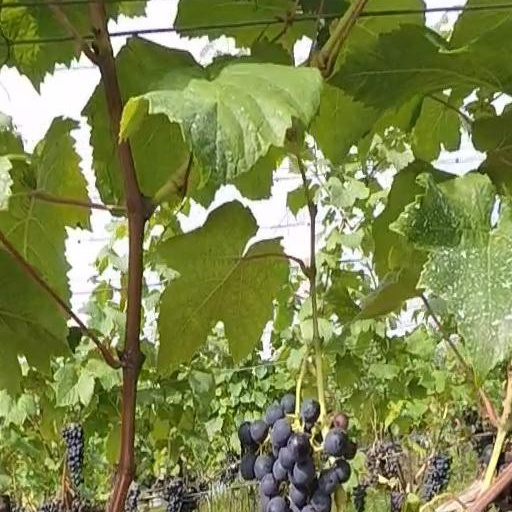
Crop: grape